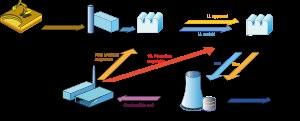
Les déchets radioactifs générés par la production française d'électricité d'origine nucléaire en France comprennent essentiellement les déchets provenant de la fission de l'uranium. Ces déchets représentent près de 90 % de l'ensemble des déchets radioactifs produits en France
Le cycle du combustible nucléaire en France est l'ensemble des opérations destinées à fournir du combustible aux réacteurs nucléaires français puis à gérer le combustible irradié. Ces opérations comprennent : l'extraction du minerai, la concentration en uranium, la conversion, l'enrichissement, la fabrication du combustible, son irradiation en réacteur, puis son recyclage et enfin la gestion des déchets.
L’industrie nucléaire en France est mise en place dans les années 1950 et 1960 avec la mise en service de réacteurs à uranium naturel graphite gaz, d'un réacteur à eau lourde et de Chooz A, un réacteur à eau pressurisée.